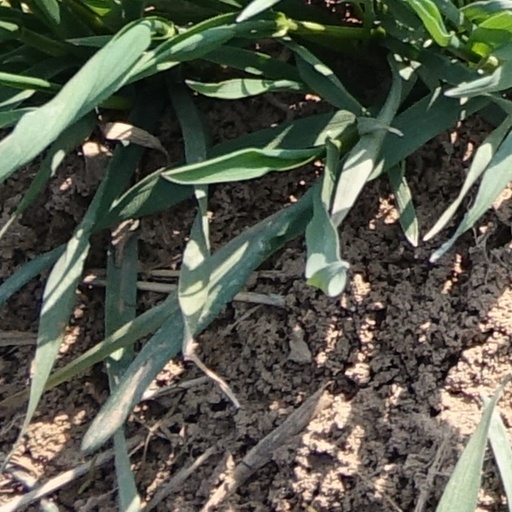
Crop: wheat